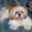
Label: dog